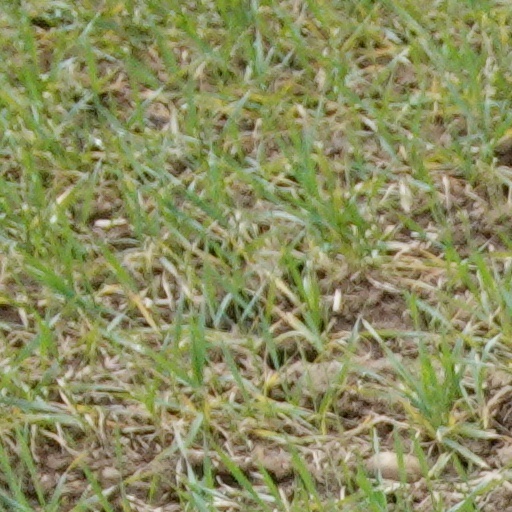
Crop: wheat